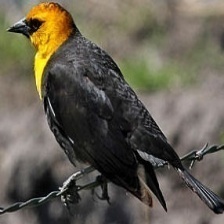
Species: YELLOW HEADED BLACKBIRD
Scientific name: XANTHOCEPHALUS